Mills House (Rome, New York)

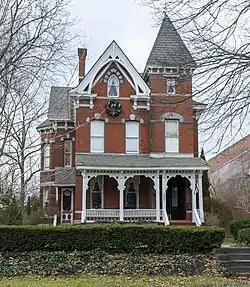

Mills House is a historic home located at Rome in Oneida County, New York. It is an eclectic High Victorian Gothic style brick residence built in 1877. It has a -story, gable-roofed main block and hip-roofed, square, brick kitchen wing. It features a corner tower with pyramidal roof.